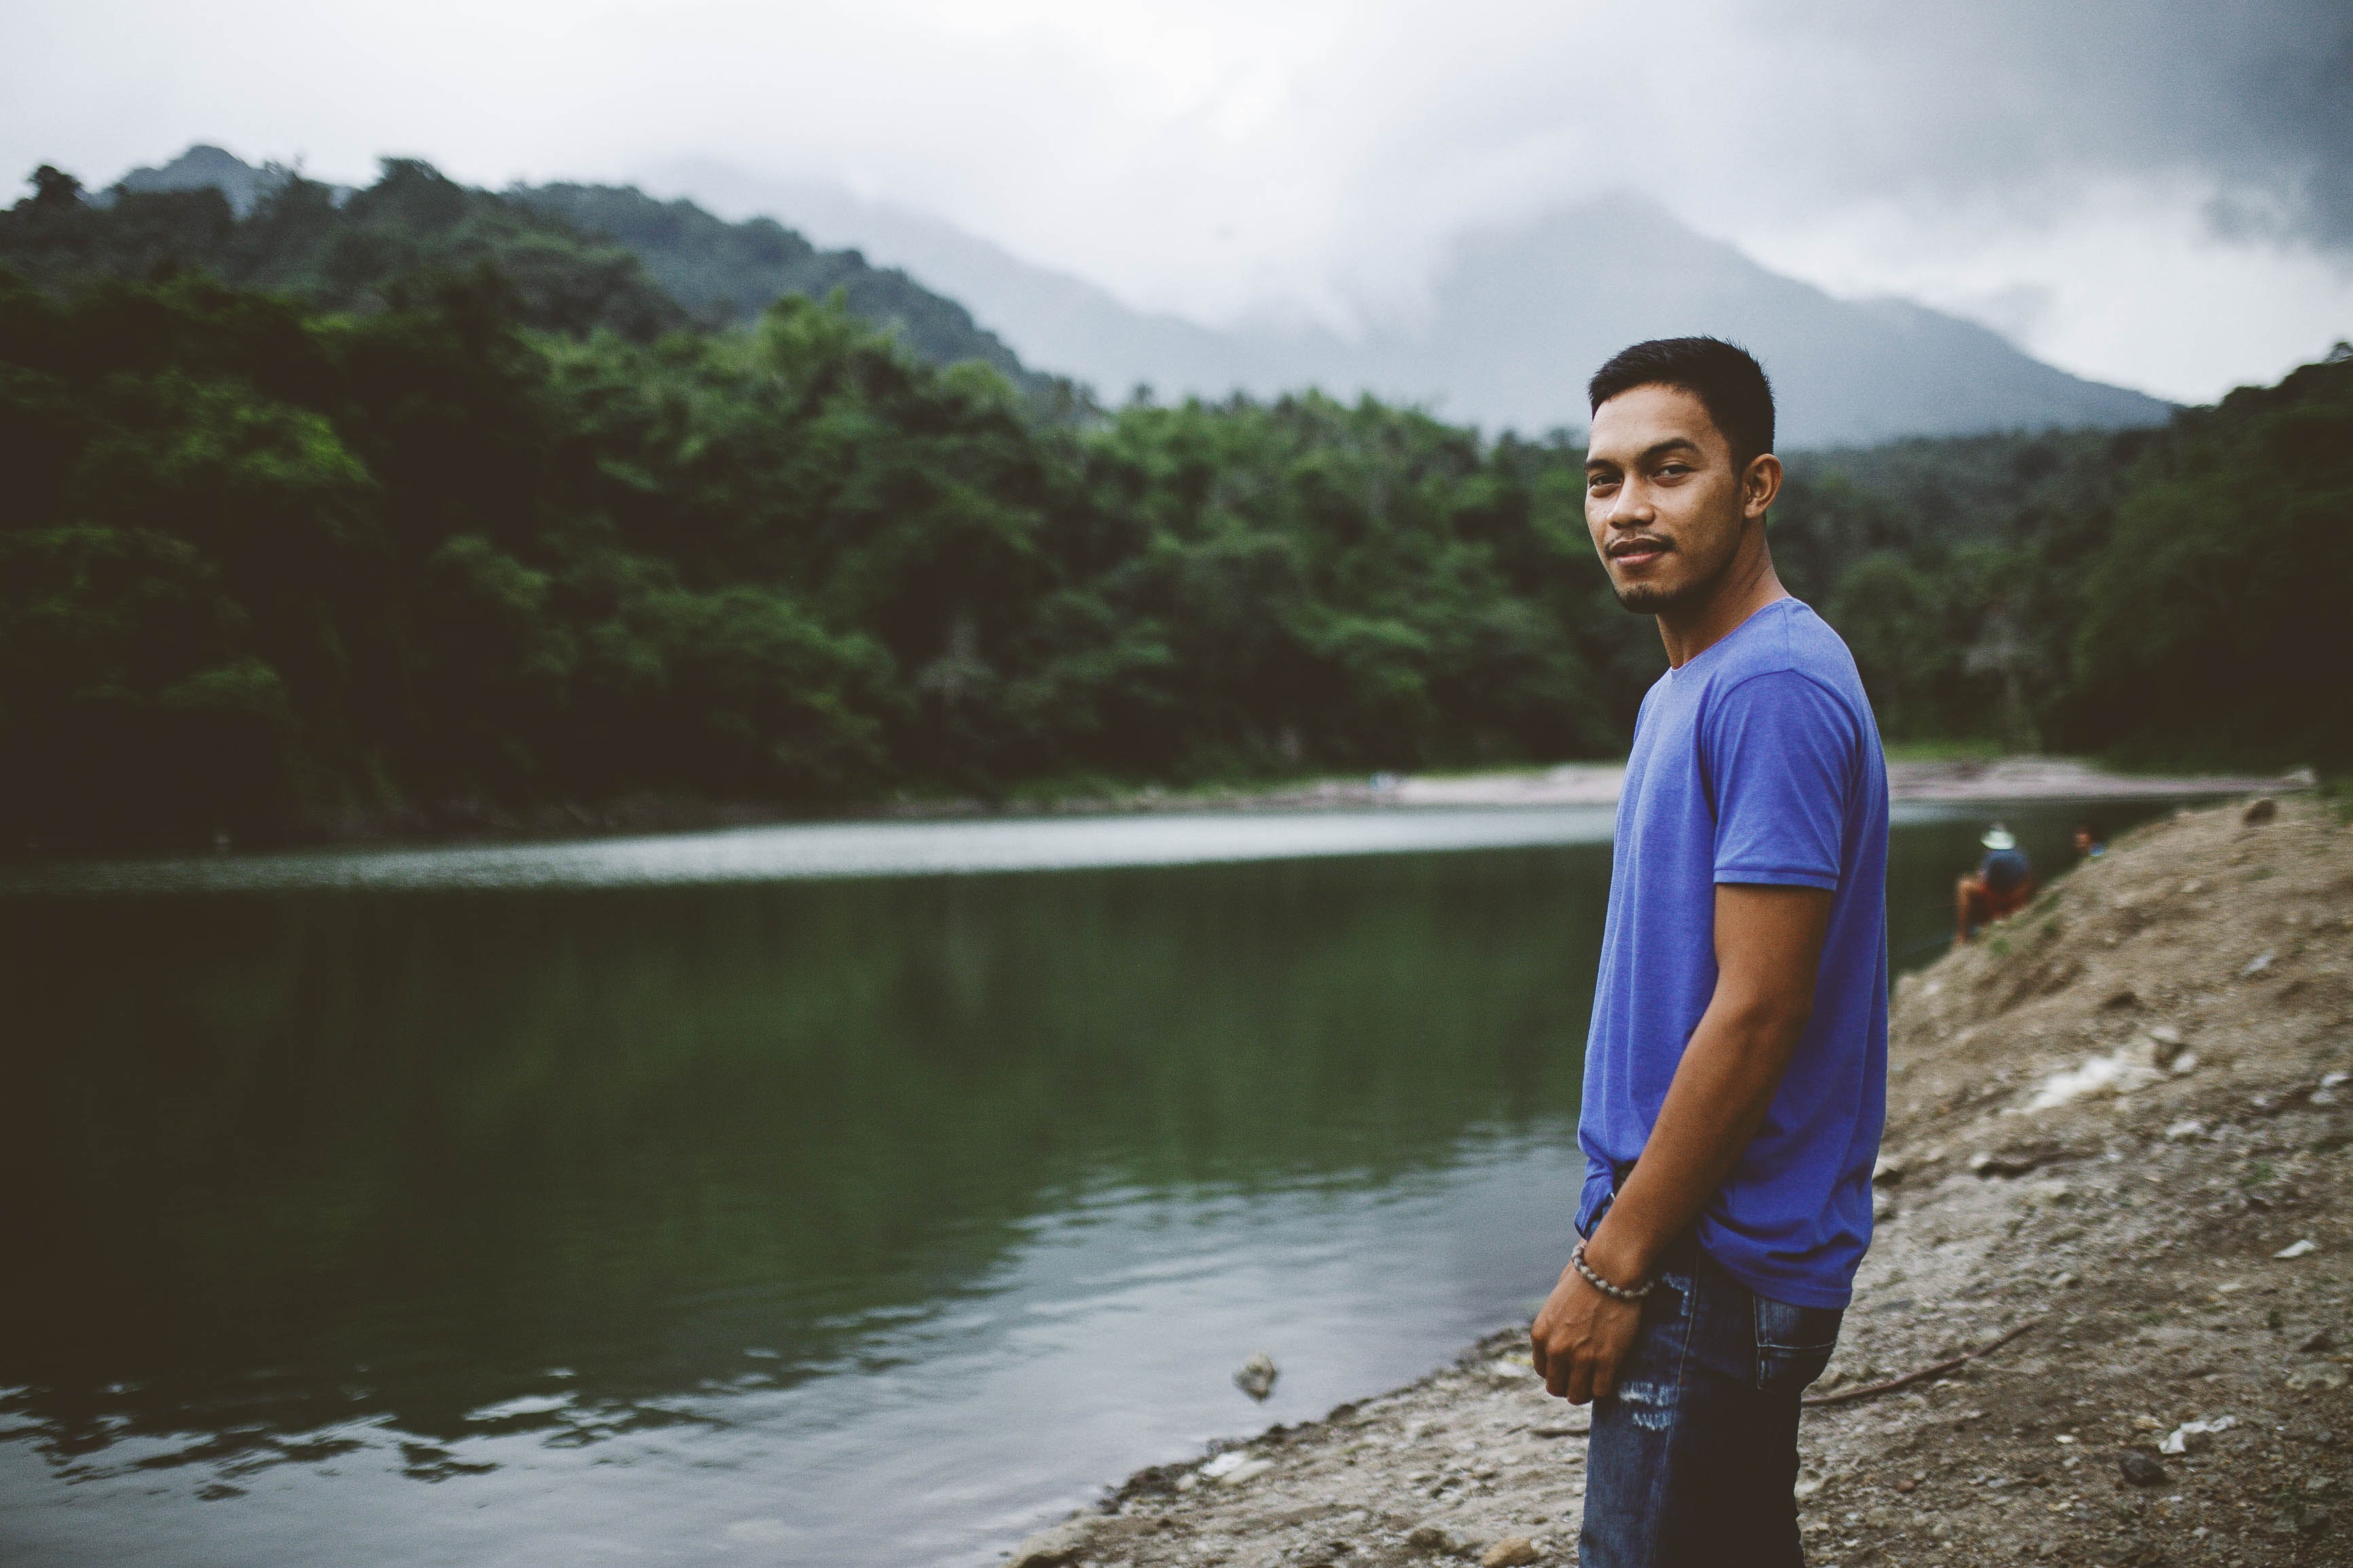
water resources, water, hill station, river, lake, reservoir, hill, vacation, photography, travel, tourism, mountain, smile, happy, loch, bank, leisure, coast, fjord, crater lake